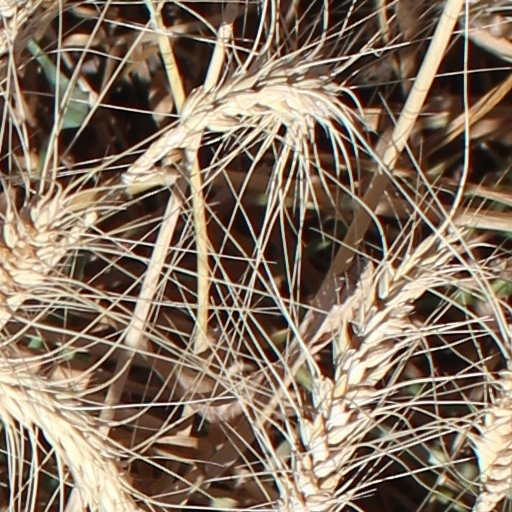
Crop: wheat